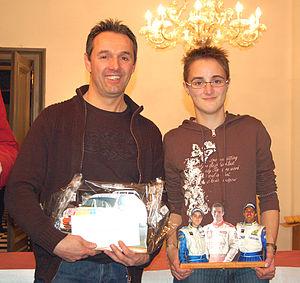
Le Rallye de Lorraine est une épreuve de rallye française se déroulant sur asphalte annuellement, organisée par l'Association Sportive Automobile Club Lorrain.
Éric Mauffrey, né le 13 juillet 1959 à Épinal, est un pilote de rallye français du département des Vosges.
Marielle Grandemange, née le 22 février 1985 à Remiremont dans le département des Vosges, est une copilote de rallye automobile, championne de France des copilotes 2012 et 2015 aux côtés du pilote Jean-Marie Cuoq. Elle réside à Épinal.